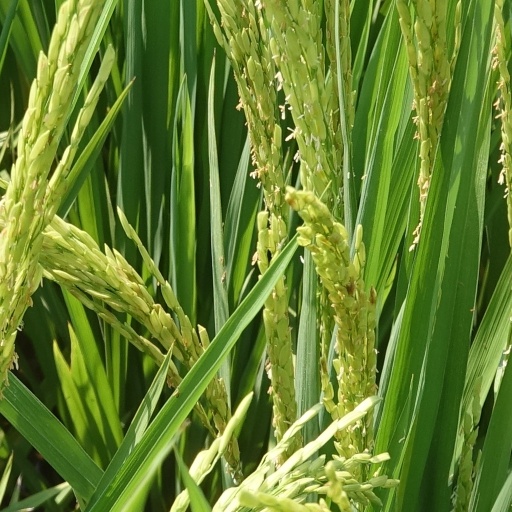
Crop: rice